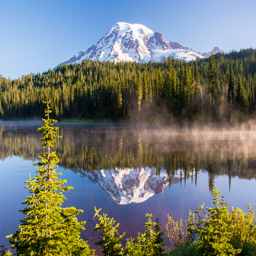
a misty sunrise and a short hike .